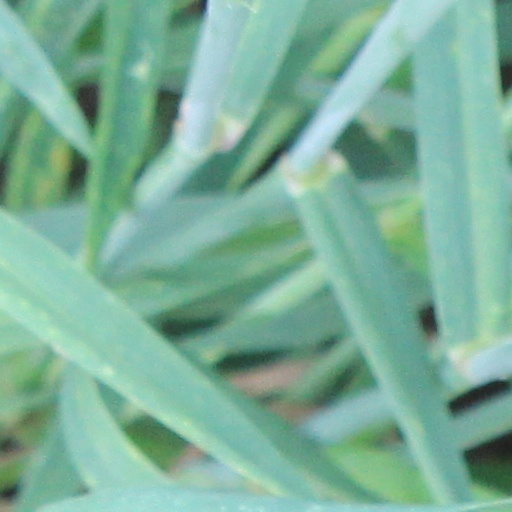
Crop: wheat